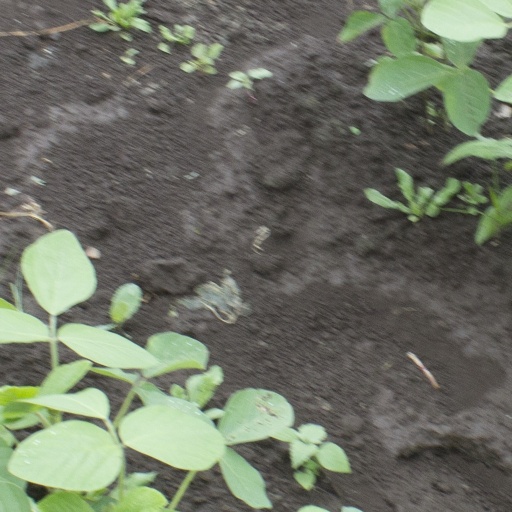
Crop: soybean